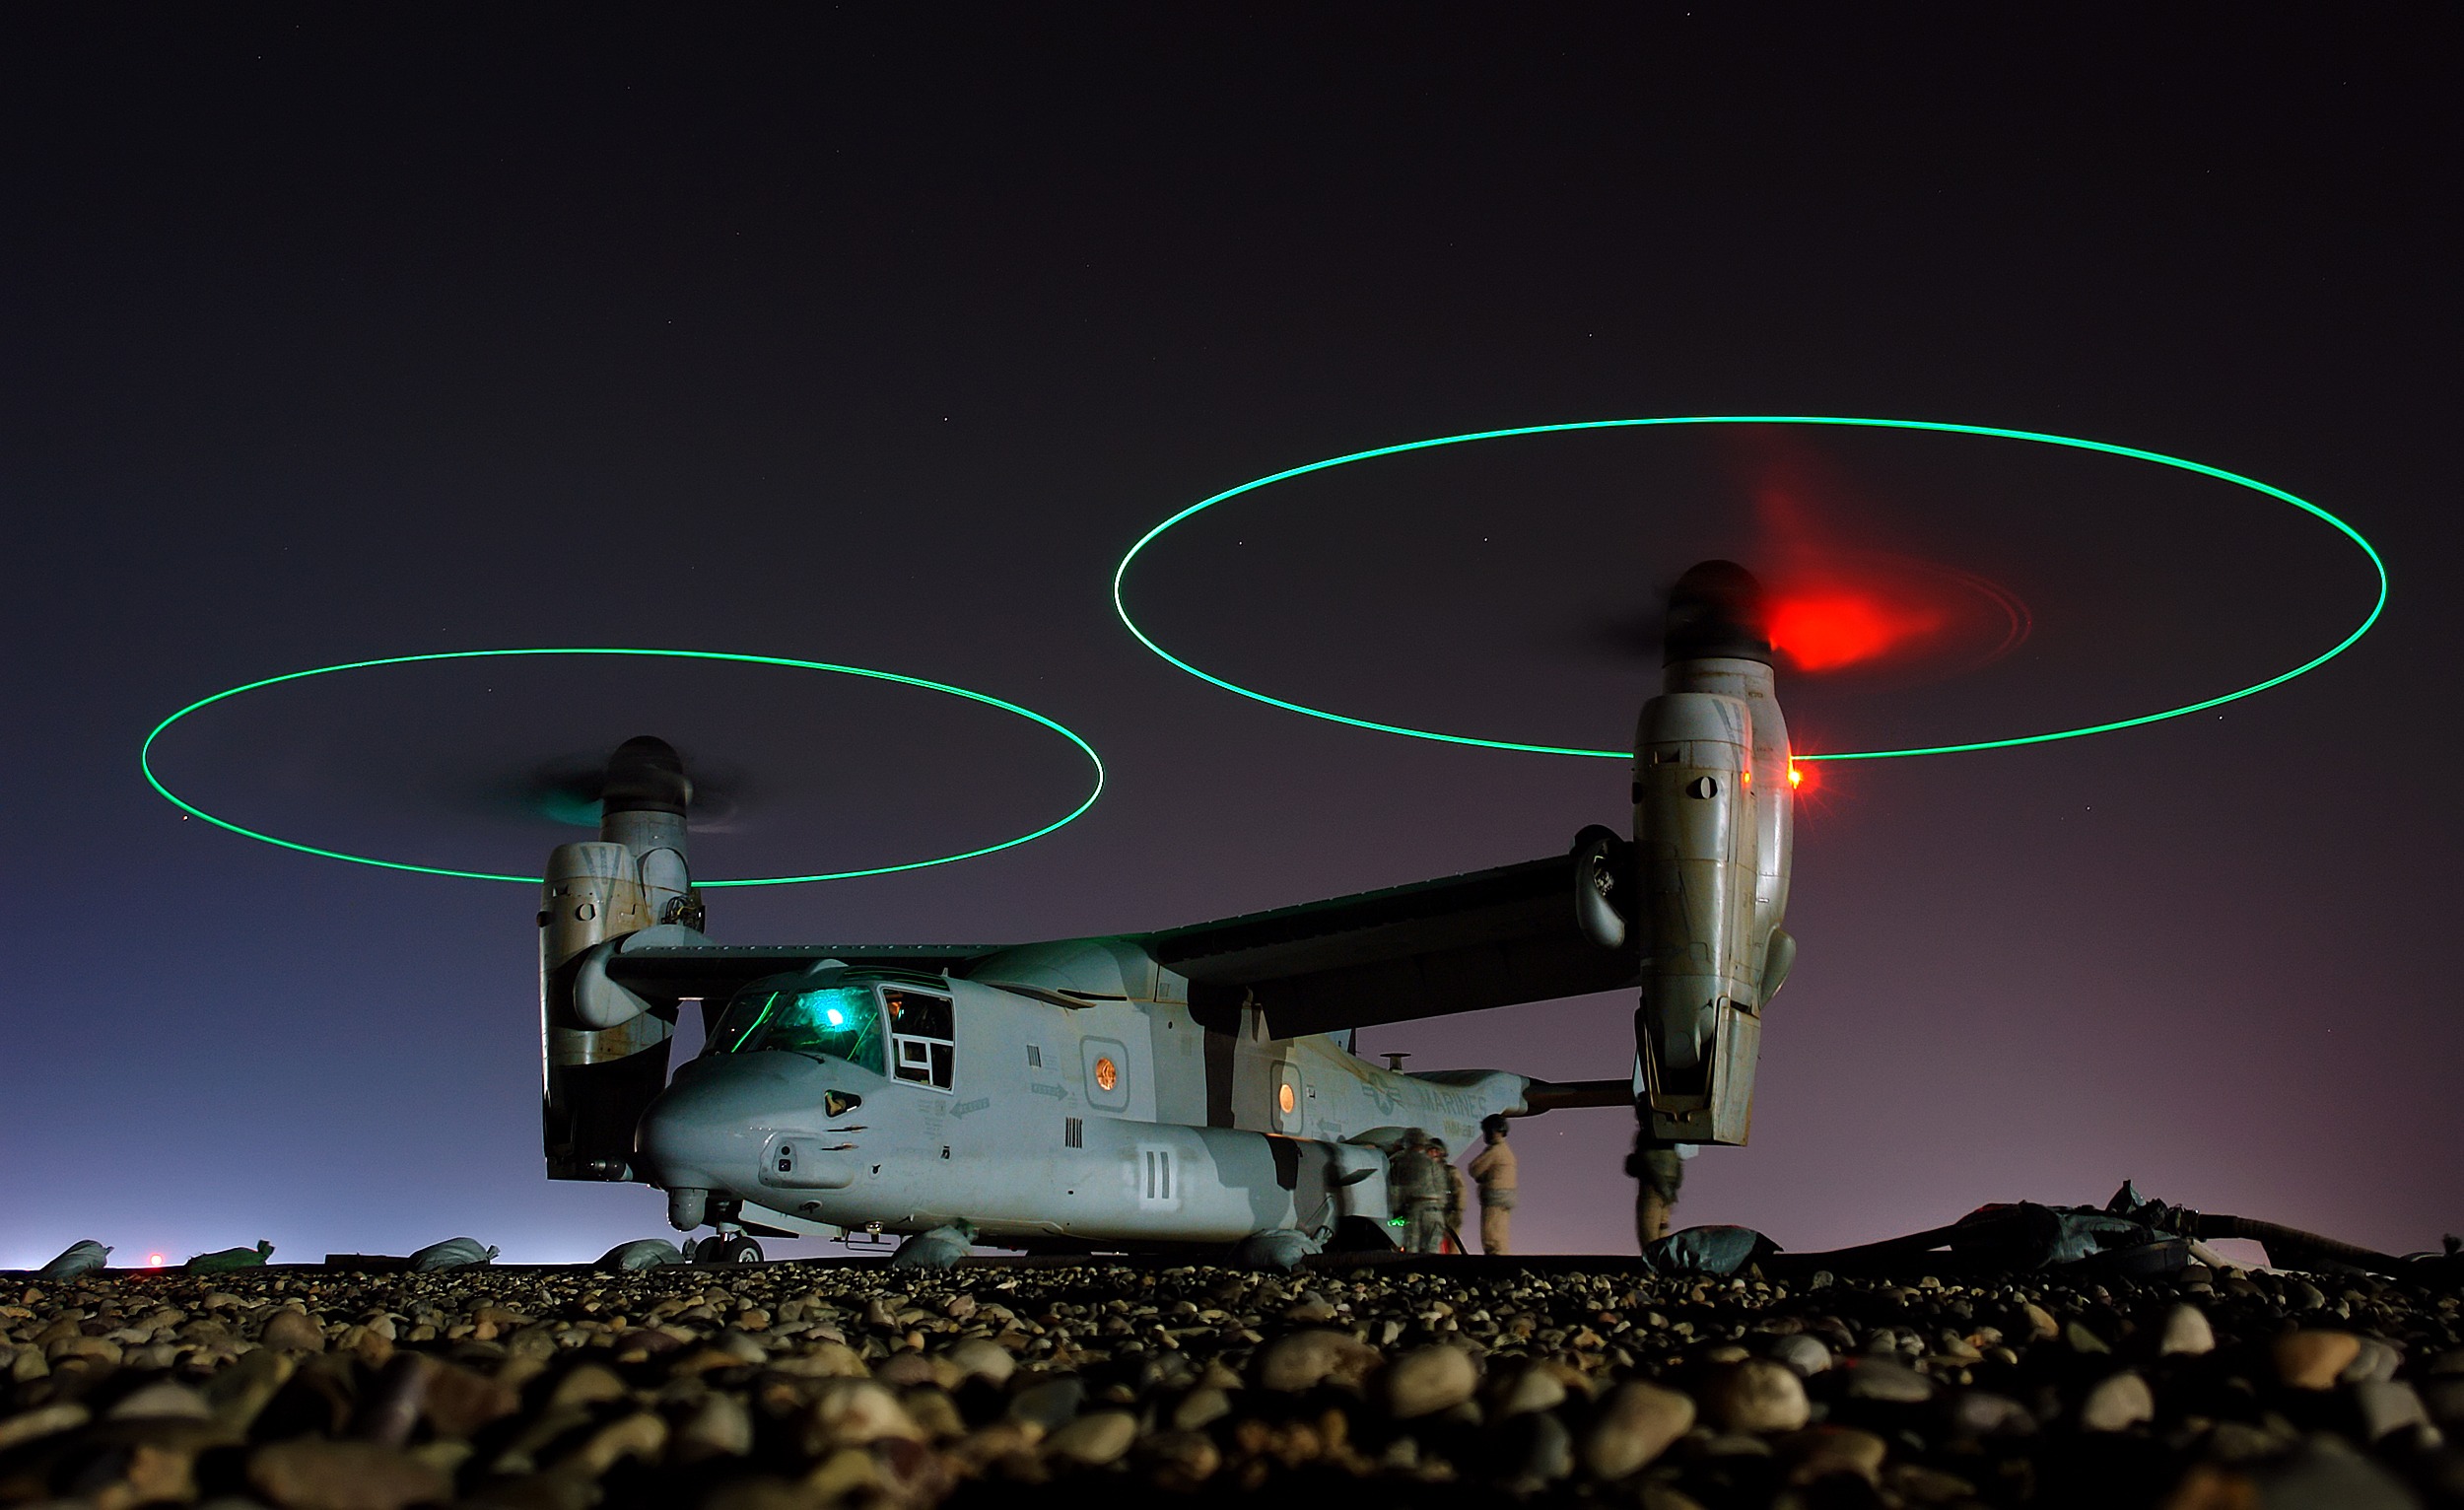
fly, aircraft, military, army, vehicle, aviation, space, usa, futuristic, fight, war, rotation, ufo, osprey, propeller, landing, rotors, takeoff, defense, screenshot, iraq, propeller plane, science fiction, fighter jets, newcomer, v 22, atmosphere of earth